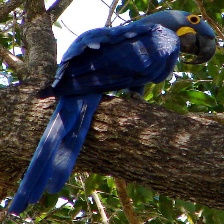
Species: HYACINTH MACAW
Scientific name: ANODORHYNCHUS HYACINTHINUS
ImageNet parent category: macaw